Ōshima, Tokyo

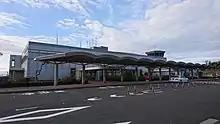
Ōshima Airport

The Tokyo Metropolitan Board of Education operates two high schools in the municipality. Ōshima High School is an agriculture school known for producing baseball players, and is a marine biology school. Ōshima High School is attended primarily by children native to the island. Ōshima International Maritime Academy draws students from mainland Tokyo and neighboring Izu in order to participate in its marine biology program.